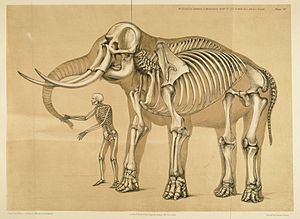
Elefanter / Udseende og adfærd
Sammenligning af menneskets og elefantens skeletter, ca. 1860.
Elefanter er en familie i klassen pattedyr med traditionelt to nulevende arter, den afrikanske og den asiatiske. Ny forskning tyder dog på, at den afrikanske elefant skal opdeles, så der derfor i alt findes tre arter.